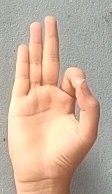
ASL sign: F